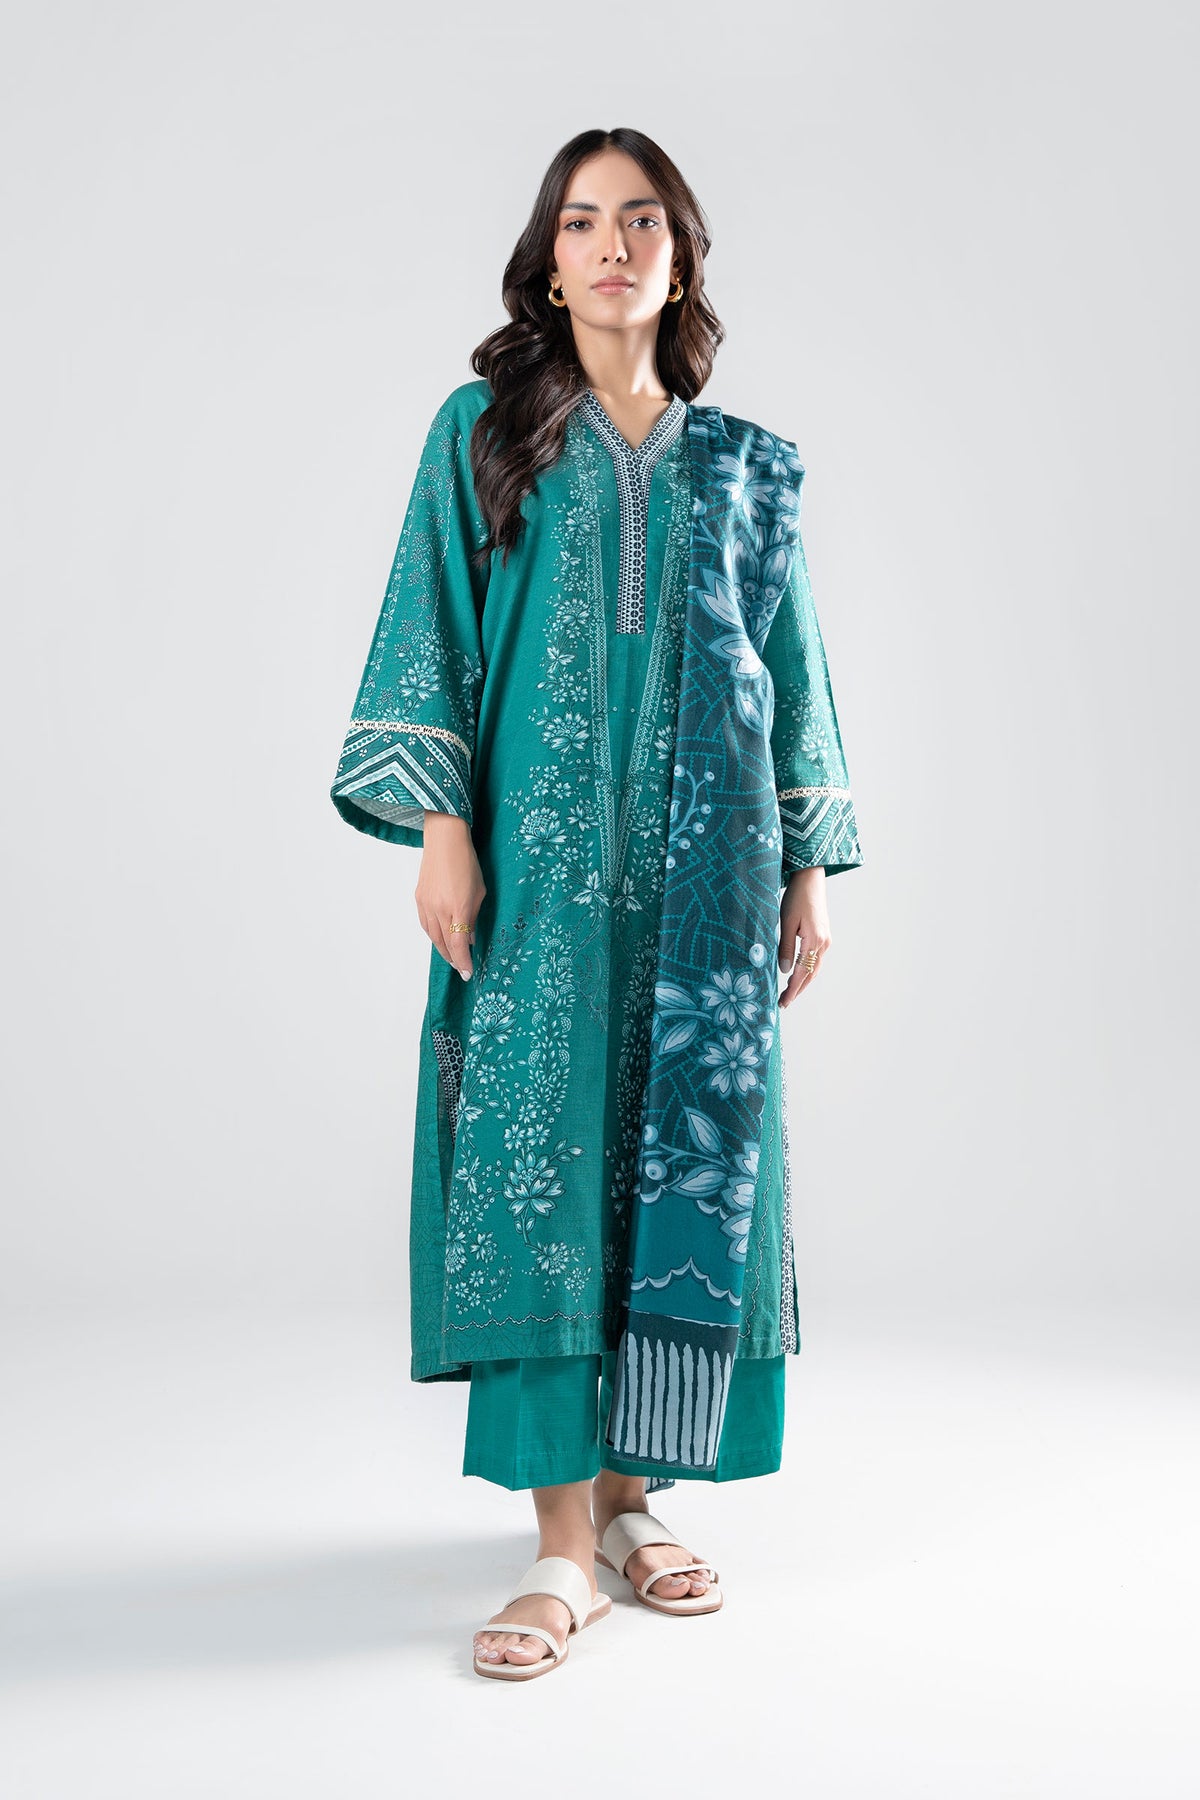
teal multi embroidered kurta set